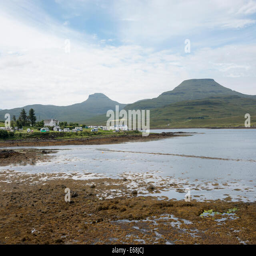
a view of the campsite and geographical feature category